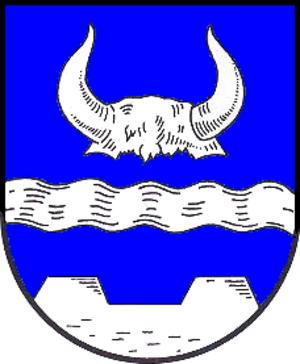
Rohrsen est une commune allemande de l'arrondissement de Nienburg/Weser, Land de Basse-Saxe.